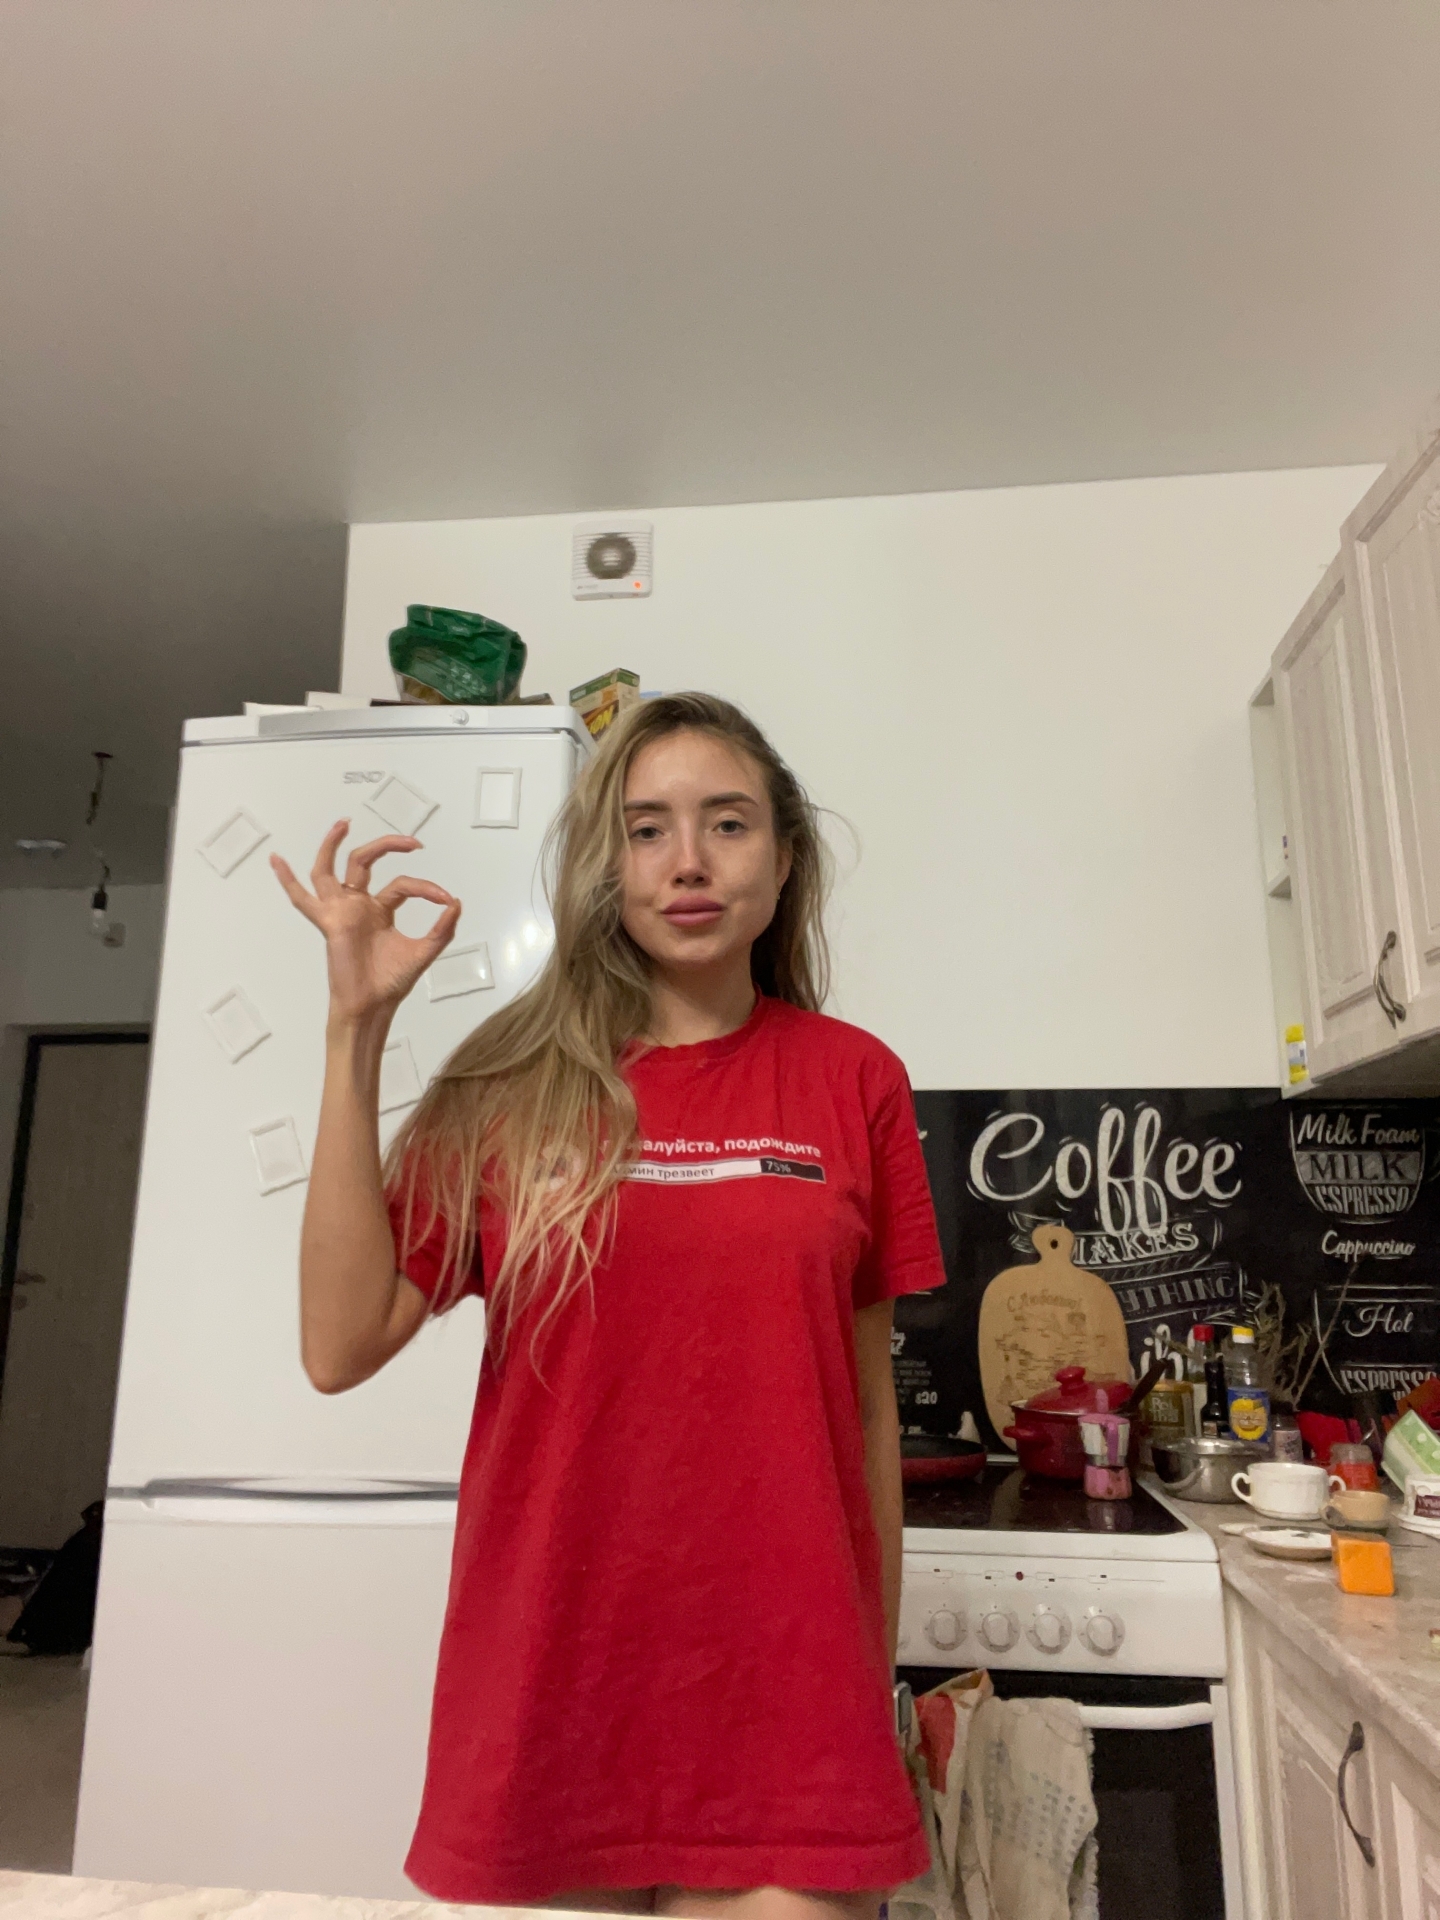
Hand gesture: ok